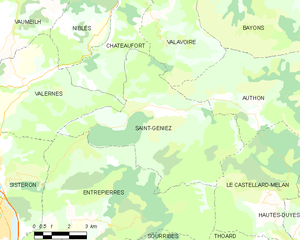
Carte des communes françaises: Saint-Geniez
Saint-Geniez, ou parfois Saint-Geniez-de-Dromon, est une commune française, située dans le département des Alpes-de-Haute-Provence en région Provence-Alpes-Côte d'Azur.